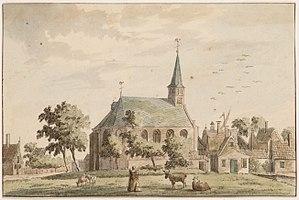
Nieuwendam est un ancien village néerlandais situé en province de Hollande-Septentrionale, qui devient un quartier de l'arrondissement Noord de la commune d'Amsterdam en 1921.